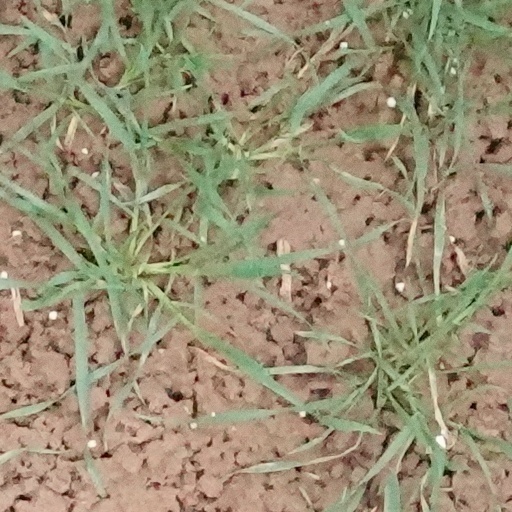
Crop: wheat